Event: Nepal Earthquake
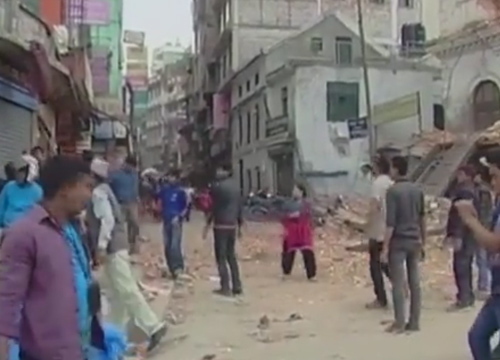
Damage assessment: damage